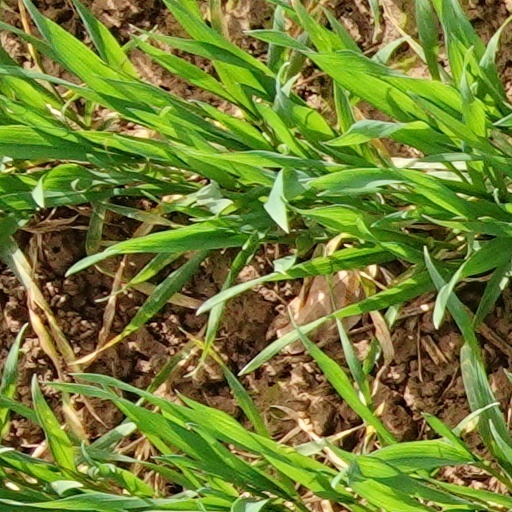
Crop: wheat